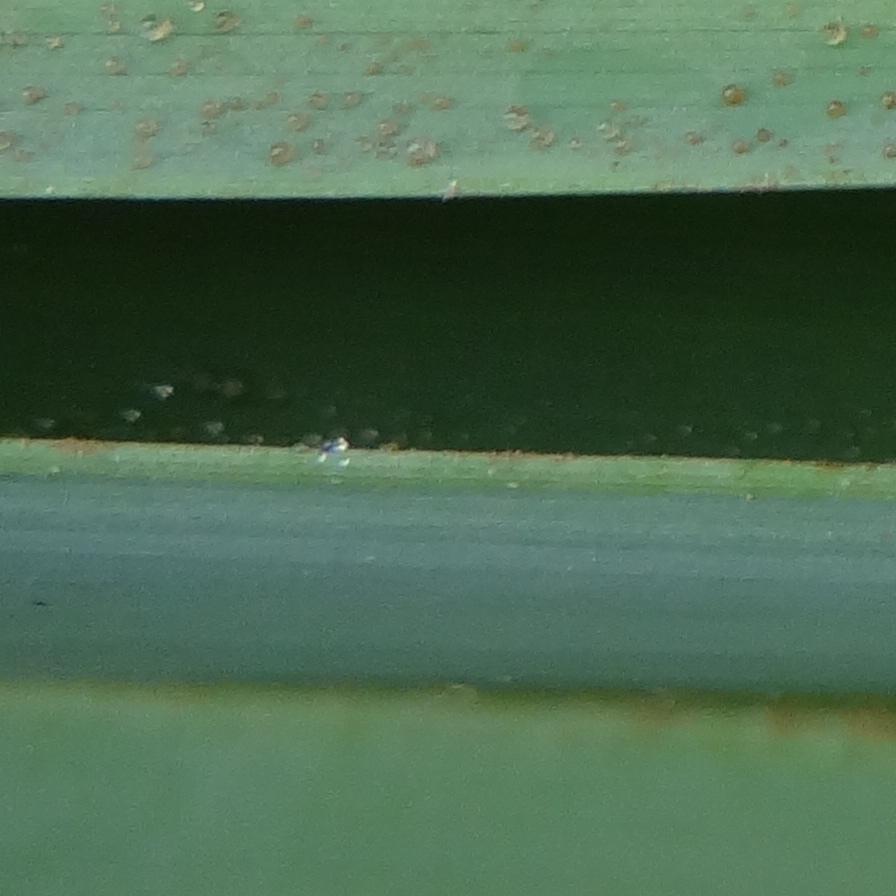
Label: Honey